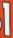
Number: 1